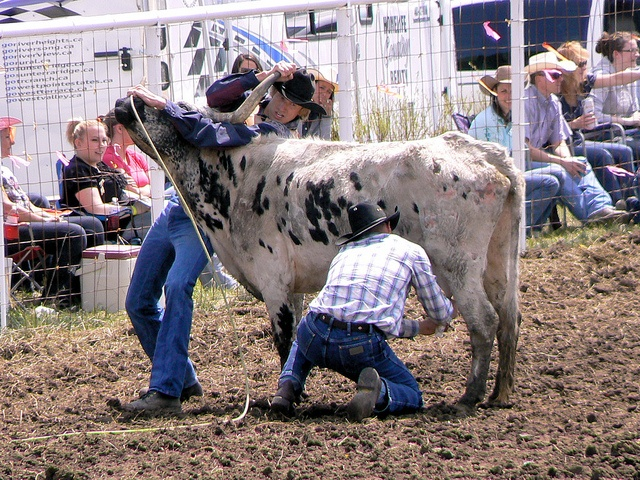
Rodeo scene of two men preparing a cow.
A man milking a cow on top of a  dirty ground.
Man holding a white and black towel want another man ties down.
A man milking a cow in the pasture
The cow is being milked by two people.